Canaanite religion

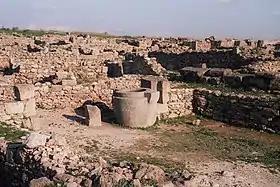
The ruins of the excavated city of Ras Shamra, or Ugarit

Canaanite religion or Syro-Canaanite religions refers to the myths, cults and ritual practices of people in the Levant during roughly the first three millennia BC. Canaanite religions were polytheistic and in some cases monolatristic. They were influenced by neighboring cultures, particularly ancient Egyptian and Mesopotamian religious practices. The pantheon was headed by the god El and his consort Asherah, with other significant deities including Baal, Anat, Astarte, and Dagon.